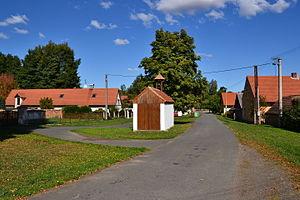
Švihov est une commune du district de Rakovník, dans la région de Bohême-Centrale, en République tchèque. Sa population s'élevait à 56 habitants en 2020.